Rigotte de Condrieu

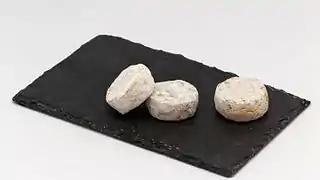
Rigotte de Condrieu

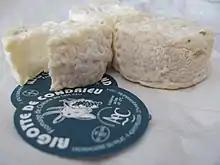
Interior texture of rigotte de Condrieu (left)

The rigotte de Condrieu is a type of cheese made with goat's milk which originates in the Lyonnaise region of France and is named after the town of Condrieu.